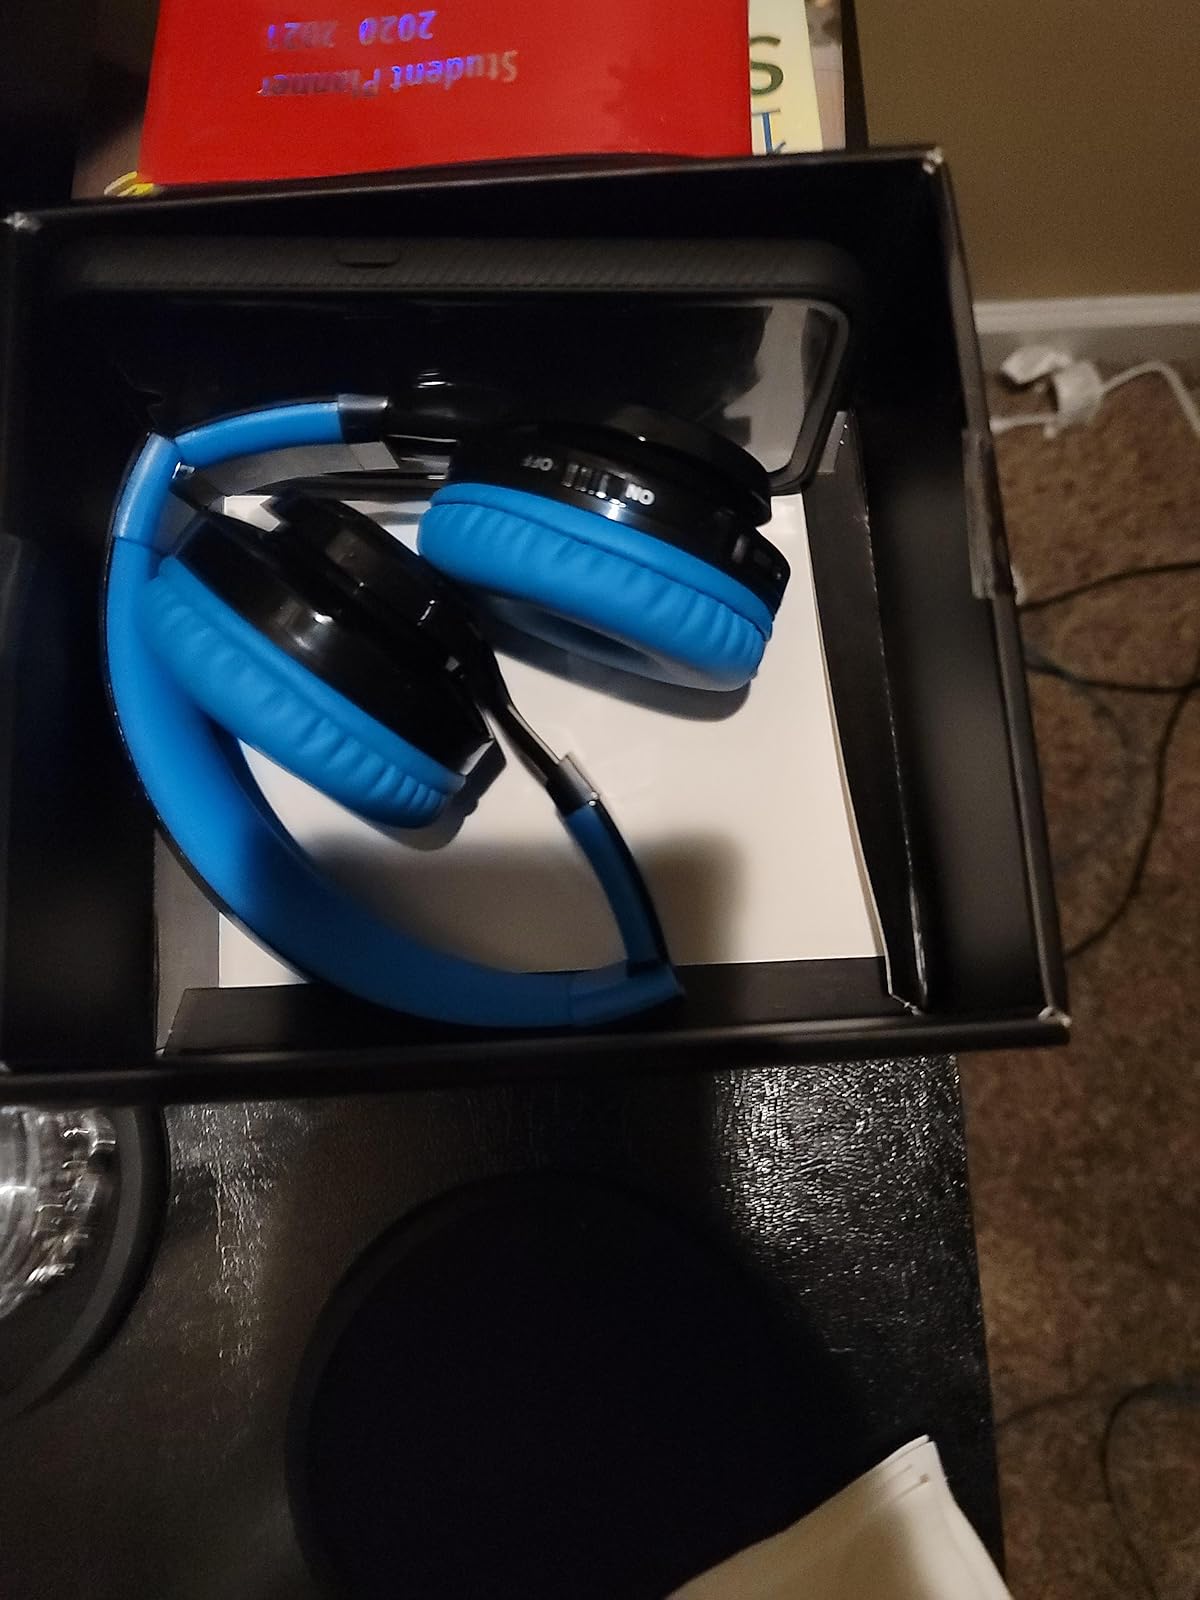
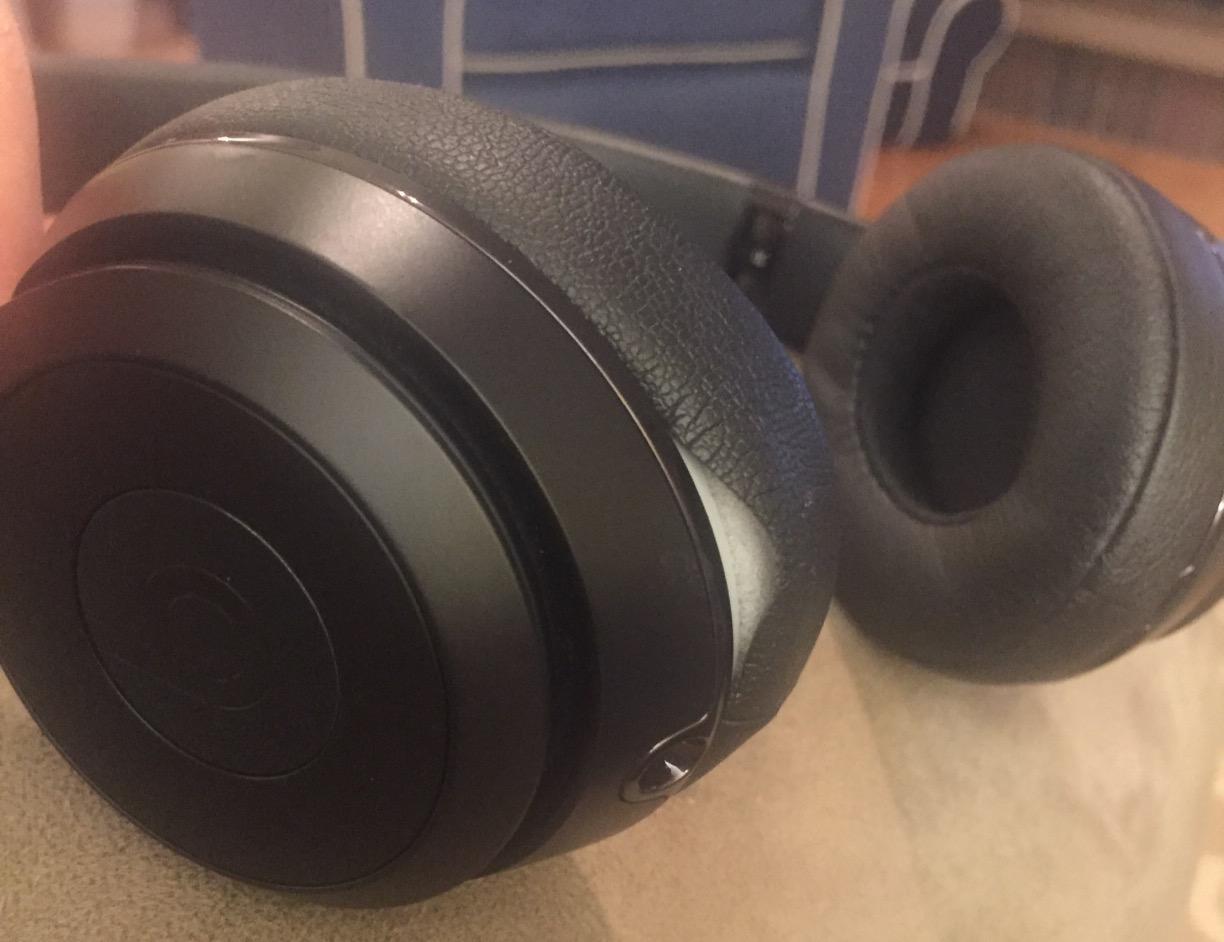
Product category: headphones
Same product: no